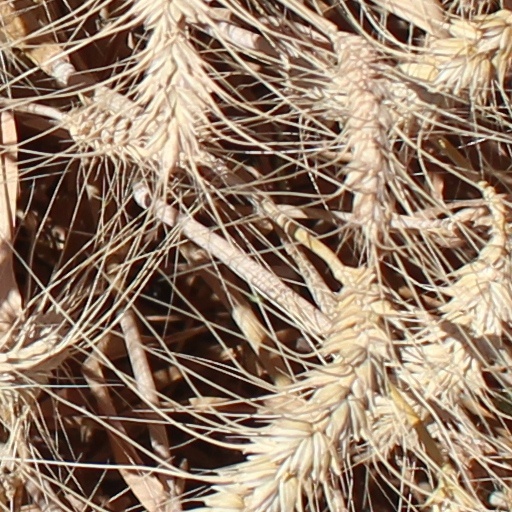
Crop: wheat